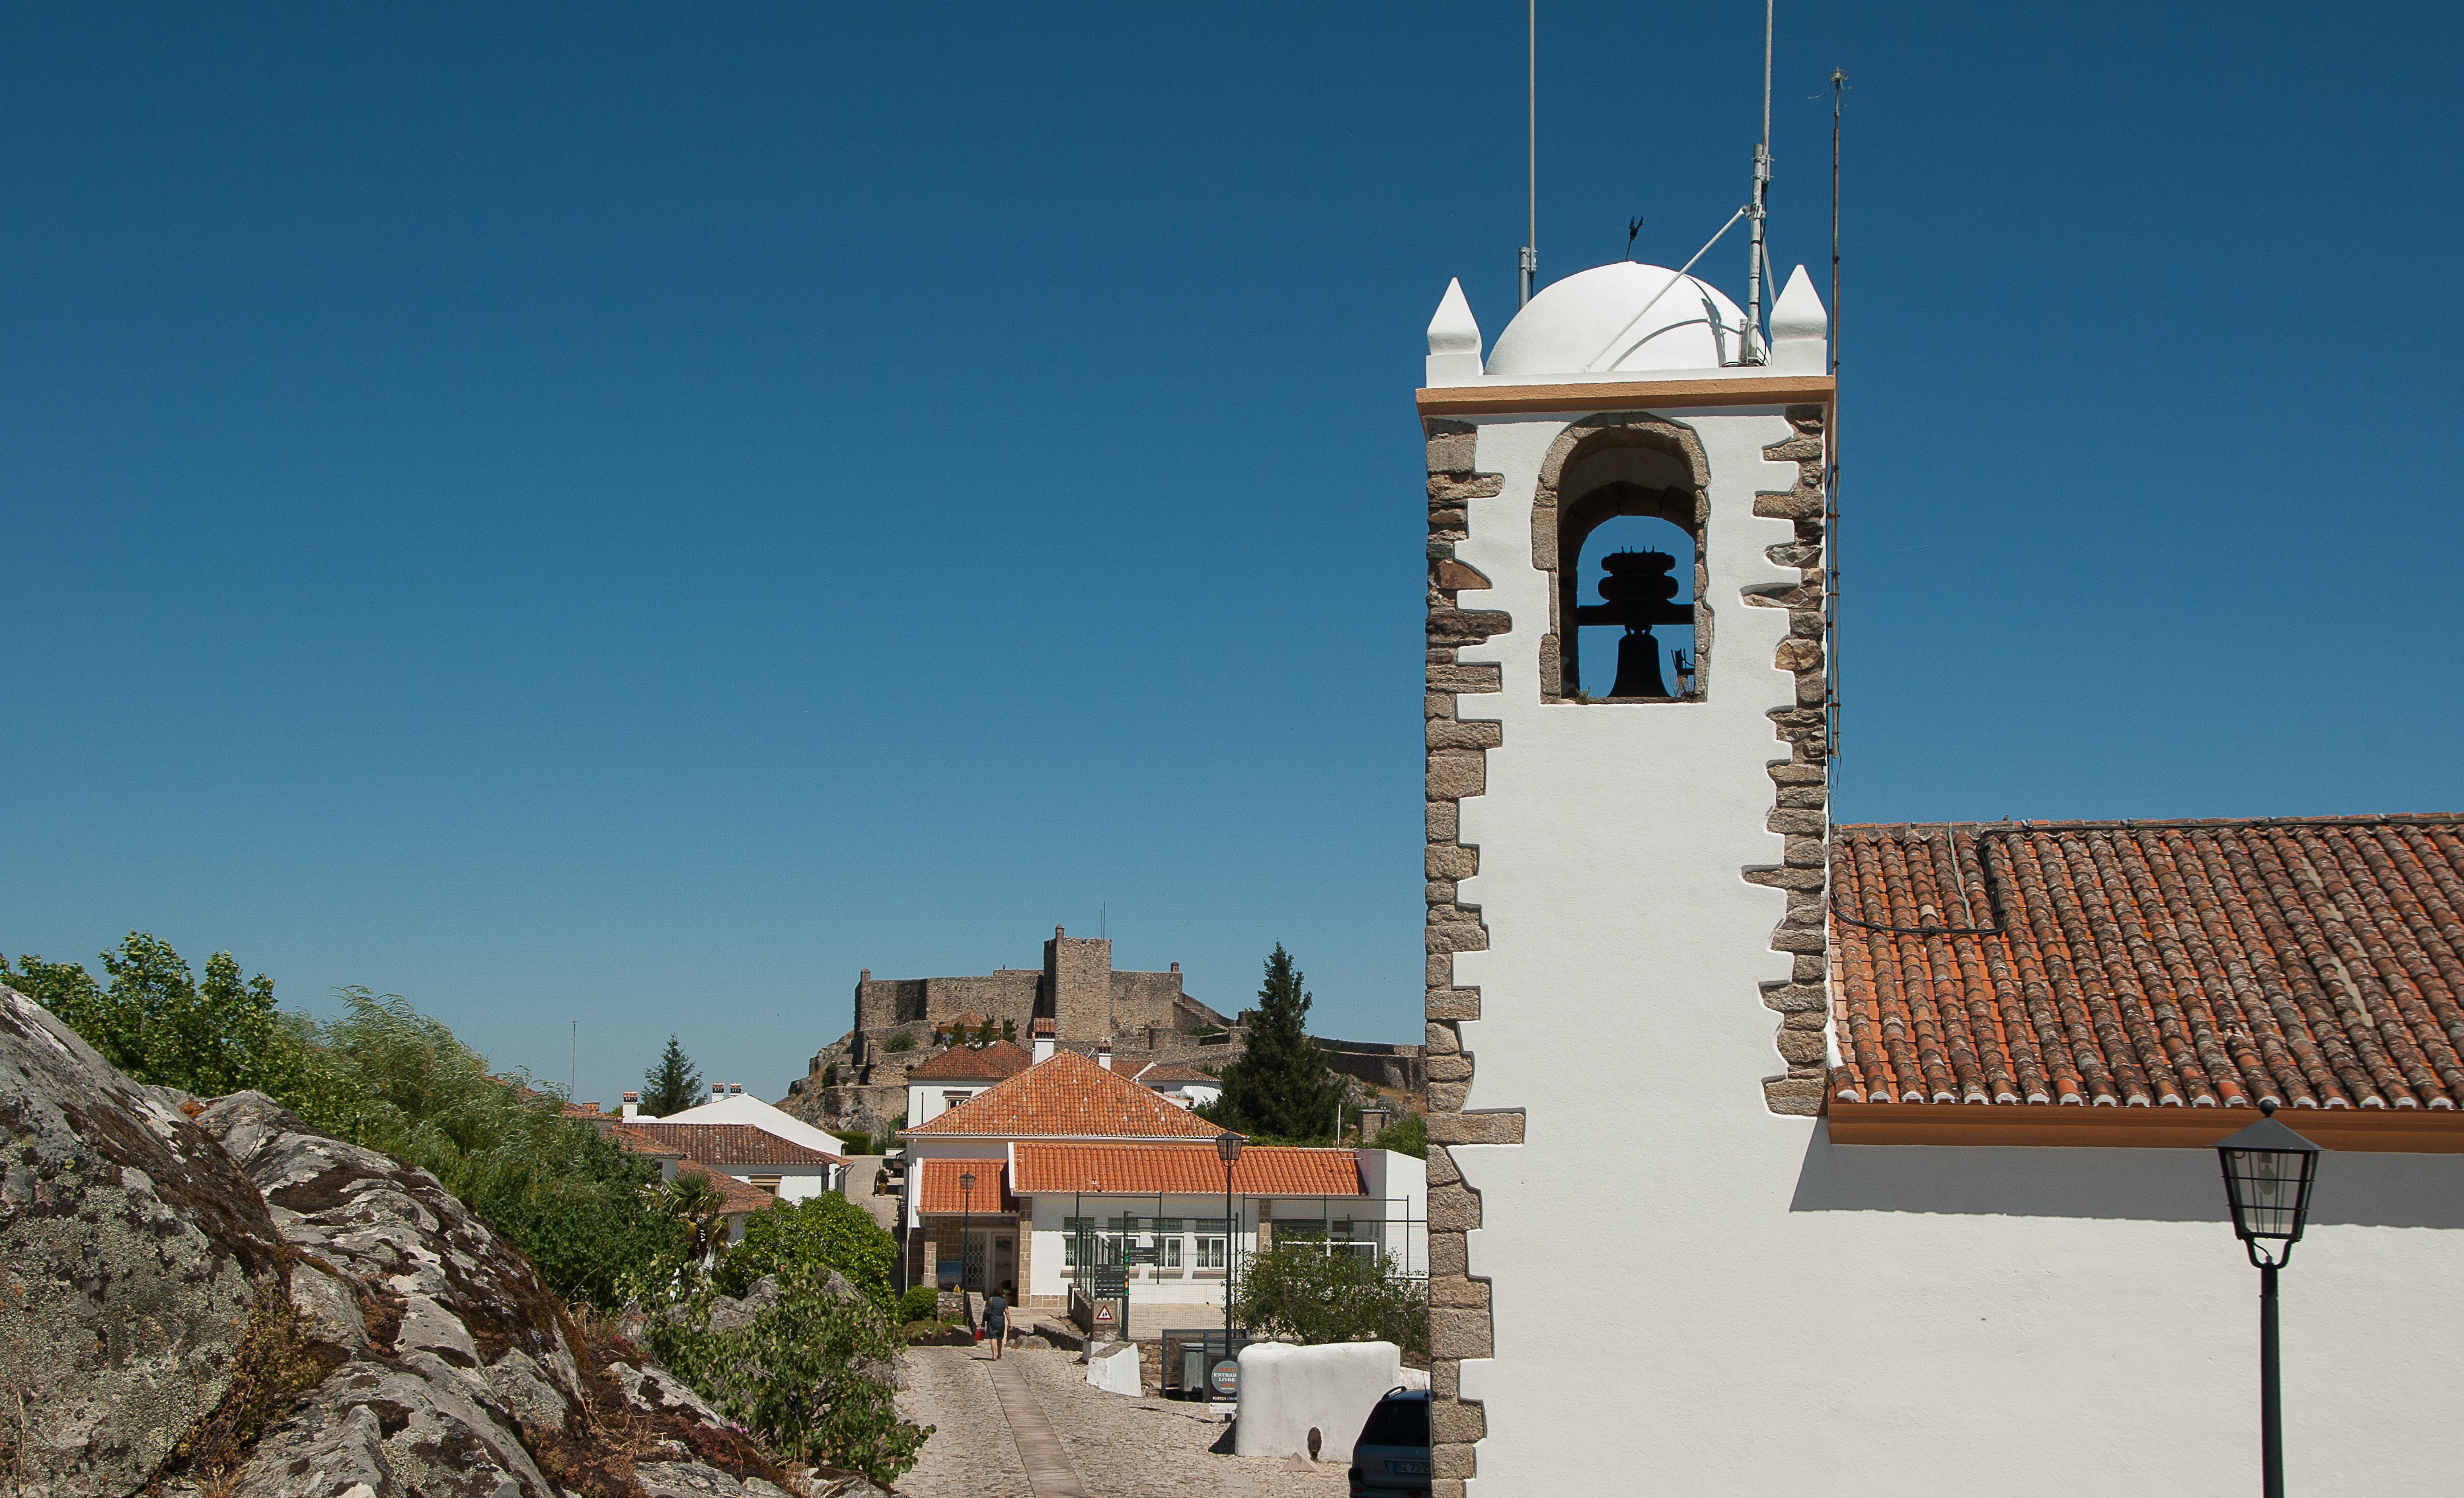
town, building, vacation, tower, castle, landmark, church, chapel, tourism, place of worship, bell tower, steeple, monastery, portugal, marv o, medieval village